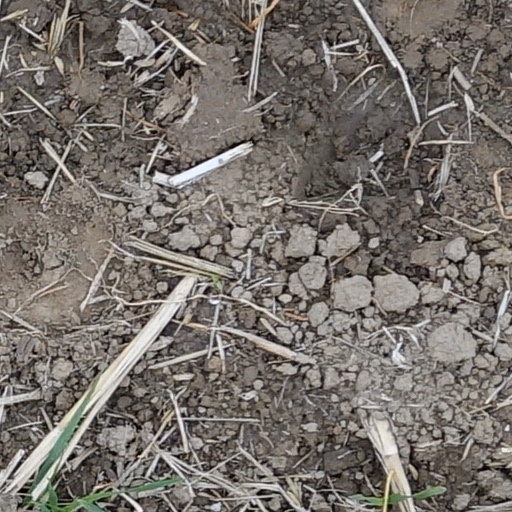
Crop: wheat